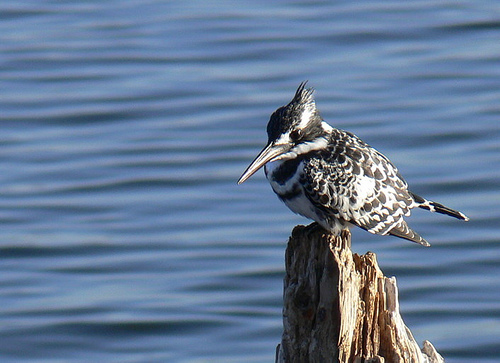
this bird is a medium sized white and gray bird with a spotted appearance because his plumage is symmetrical and he has a long, sharp, black pointy bill for fishing perhaps as he is sitting on a tree stump in the water, and his crown is spiked.
this black and white bird and a mohawk and a long, pointed black beak.
bird has spotted body feathers, spotted breast feather, and long beaka large round bird with black and white colored body, and a long black bill.
a spiky haired water bird with a long slender beak, black and white spotted feathers and black eyes
this bird has wings that are black and white and has a long billthe bird has a spiked black crown, long black bill and spotted black wingbars.
this bird is spotted with black and white.
a bird with a long bill a patch of feather on top of the head.
this bird has a white bill, white superciliary and black crown
Species: Pied Kingfisher